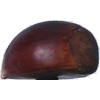
Label: Chestnut 1